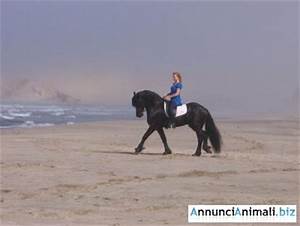
Label: horse